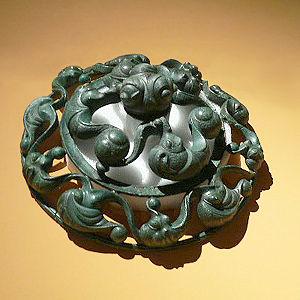
Garniture de couvercle d'un récipient (?). Provenant d'une tombe à char de la nécropole de la Fosse-Cotheret à Roissy-en-France. Découverte en 1999 à l'occasion de fouilles archéologiques préventives sur le territoire de l'aéroport de Paris-Charles de Gaulle.
Les Celtes n'ayant laissé que très peu de traces écrites de leur civilisation, celle-ci nous est avant tout connue grâce à leur art, largement redécouvert durant la deuxième moitié du XXᵉ siècle. L'art celte privilégie les petits objets utilitaires comme des armes, des bijoux, des ustensiles domestiques ou religieux.